Lada Bulakh

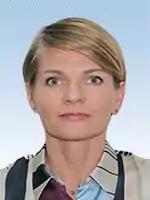
Lada Bulakh

Lada Valentynivna Bulakh (born 11 February 1976) is a Ukrainian public and political figure. People’s Deputy of the Verkhovna Rada of Ukraine of the 9th convocation.